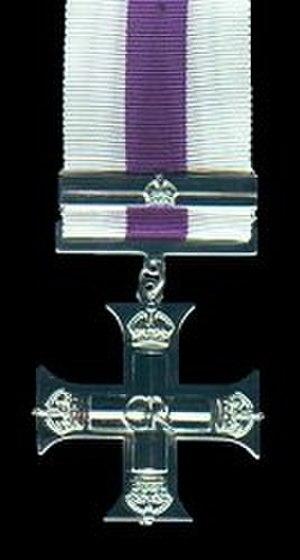
Richard Campbell Andrew Brandram est né le 5 août 1911 à Bexhill-on-Sea, dans le Sussex, au Royaume-Uni, et est décédé le 28 mars 1994 à Marlow, dans le Buckinghamshire. Major de l’Armée britannique, il a épousé la princesse Catherine de Grèce et de Danemark en 1947, ce qui le relie à la plupart des familles royales européennes.
La croix militaire est la troisième plus haute décoration militaire décernée aux officiers des forces terrestres et, depuis 1993 aux autres catégories de grades de la British Army et auparavant aux officiers des autres pays du Commonwealth.